Cooper's hawk

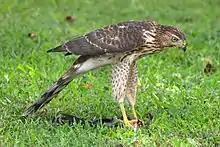
A Cooper's hawk with a common grackle as its prey

More so than breeding habitat, wintering habitat seems to be highly opportunistic. They may be found in any environment with some trees, including open woods, parkland and scrub areas. In Central America, wintering Cooper's hawks have been recorded in unusual habitats such as stunted cloud forest and treeless montane grassland. In most parts of the range, Cooper's hawks have shown to be somewhat adaptive to all gradients of human development, including urbanized areas and can even nest in many cities. They were once thought to be averse to cities and towns, but are now fairly common urban and suburban birds even when nesting. The species may even making use of isolated trees in suburbs, industrial parks and strip and shopping malls though large urban parks and other available wooded habitat is usually preferred in such areas when nesting. Cities provide plenty of prey species such as pigeons and doves and invasive species of bird for Cooper's hawk to prey on. Evidence from a well-studied population in the city of Tucson, Arizona shows that Cooper's hawks are now considerably more common within the city than elsewhere in the surrounding regions. Despite the success of Cooper's hawks in Tucson, attempts to find breeding activity in Phoenix and Casa Grande were unsuccessful, it is thought that the ambient temperature was too high or beyond thermal tolerance levels. Although more adaptable in habitat than the sharp-shinned hawk, studies from Pennsylvania have indicated that the species still more often than not prefers sizeable tracts of woodland for breeding and migrating to fragmented, developed areas. Similarly, in Tennessee, it was found for wintering Cooper's hawks that forested areas were 73% of the habitats used, which is far more prevalent than woodland available in the environs (with only 46% remaining wooded).